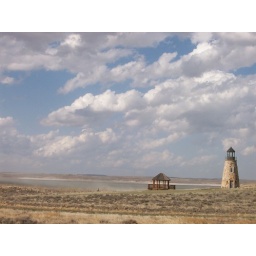
Big sky over the lighthouse and the gazebo at the Dunes. Swirling sand is blowing around on the beach.